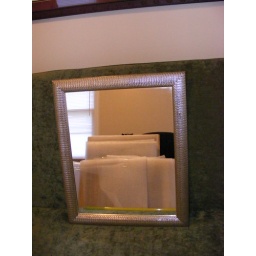
Wall mirror with basketweave silver frame. 20 in x 24 in $15